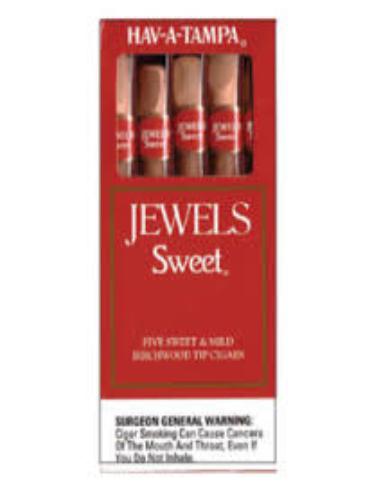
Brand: Hav-A-Tampa
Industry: Food